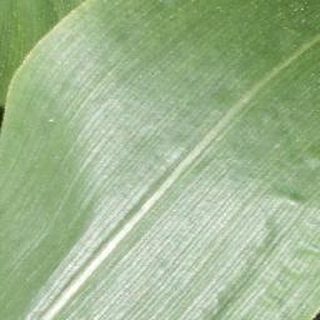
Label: healthy_corn